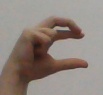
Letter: thal